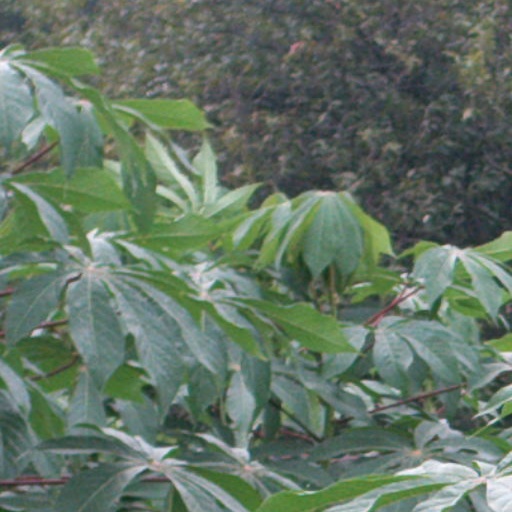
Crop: cassava